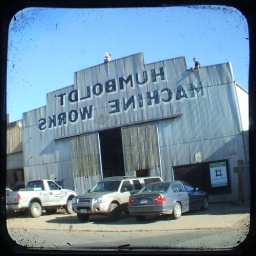
hard to tell in this, but the roof gargoyle has a santa hat on.